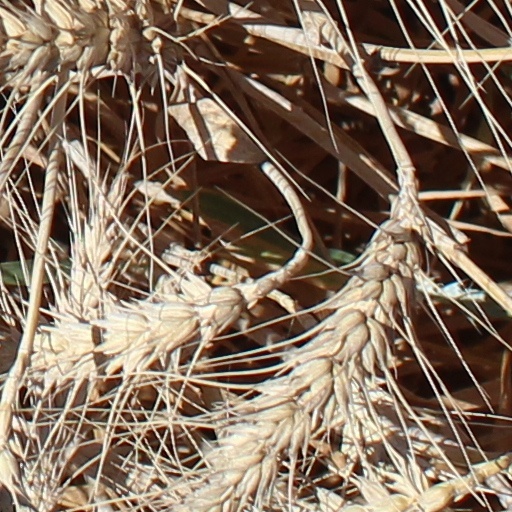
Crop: wheat